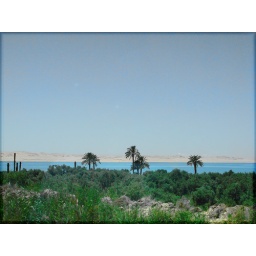
El- Fayoum- green around the lake